Lathe center

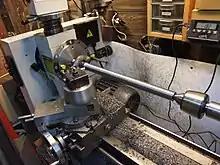
Turning between centres

When turning between centres, a 'dead centre' is used in the headstock as well as the tailstock. As the one in the headstock revolves with the work, this centre is known as a live centre.